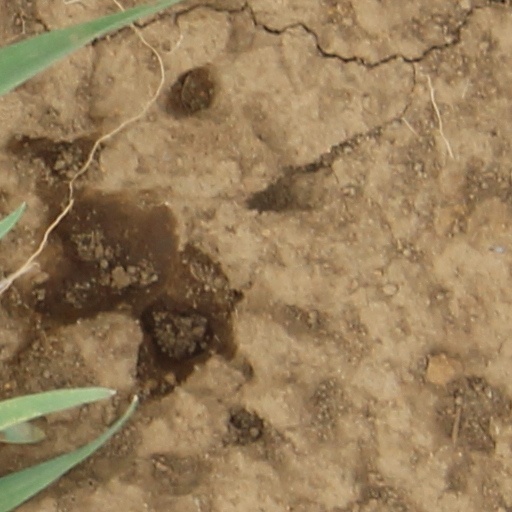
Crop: wheat